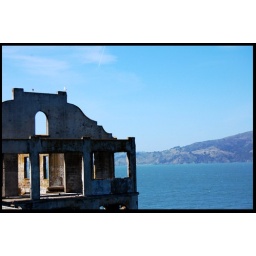
The only thing separating the ocean from the sky was a piece of land that found itself in between.